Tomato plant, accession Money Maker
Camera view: bottom (45 deg); turntable rotation: 30 degrees
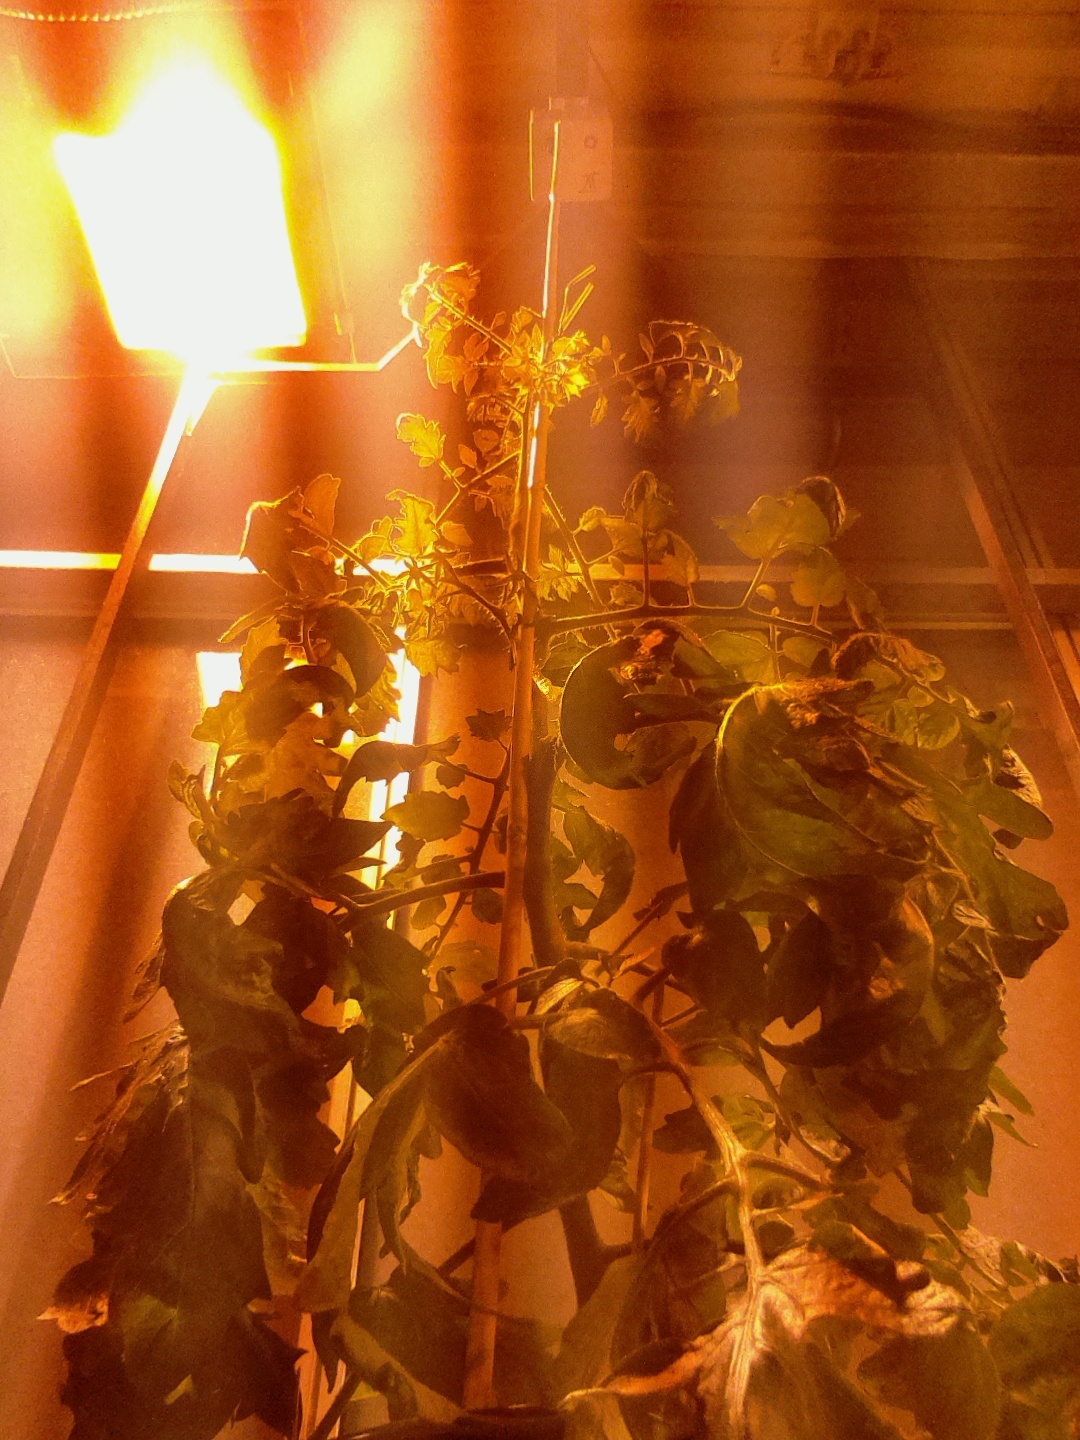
BBCH growth stage 69: End of flowering, 90%-100% of flowers open, more petals falling